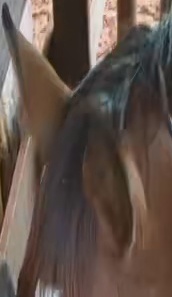
Face region: ears (position_of_ears)
Pain indicator: not_present